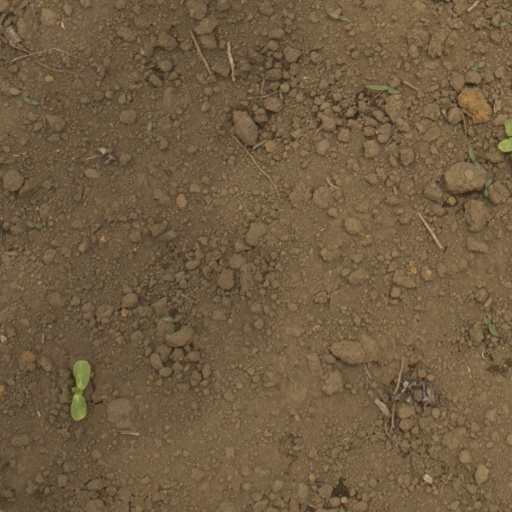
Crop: Jerusalem artichoke